Richfield Carnegie Library

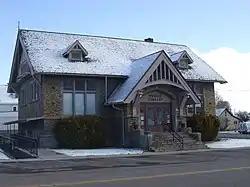

The Richfield Carnegie Library in Richfield, Utah is a building from 1913. It was listed on the National Register of Historic Places in 1984.